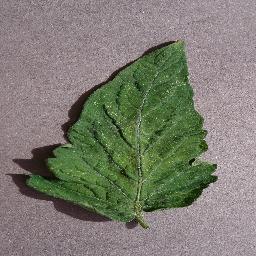
Label: Tomato___Spider_mites Two-spotted_spider_mite